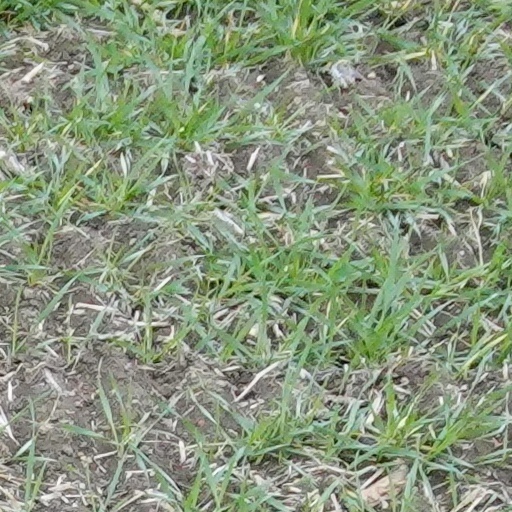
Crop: wheat